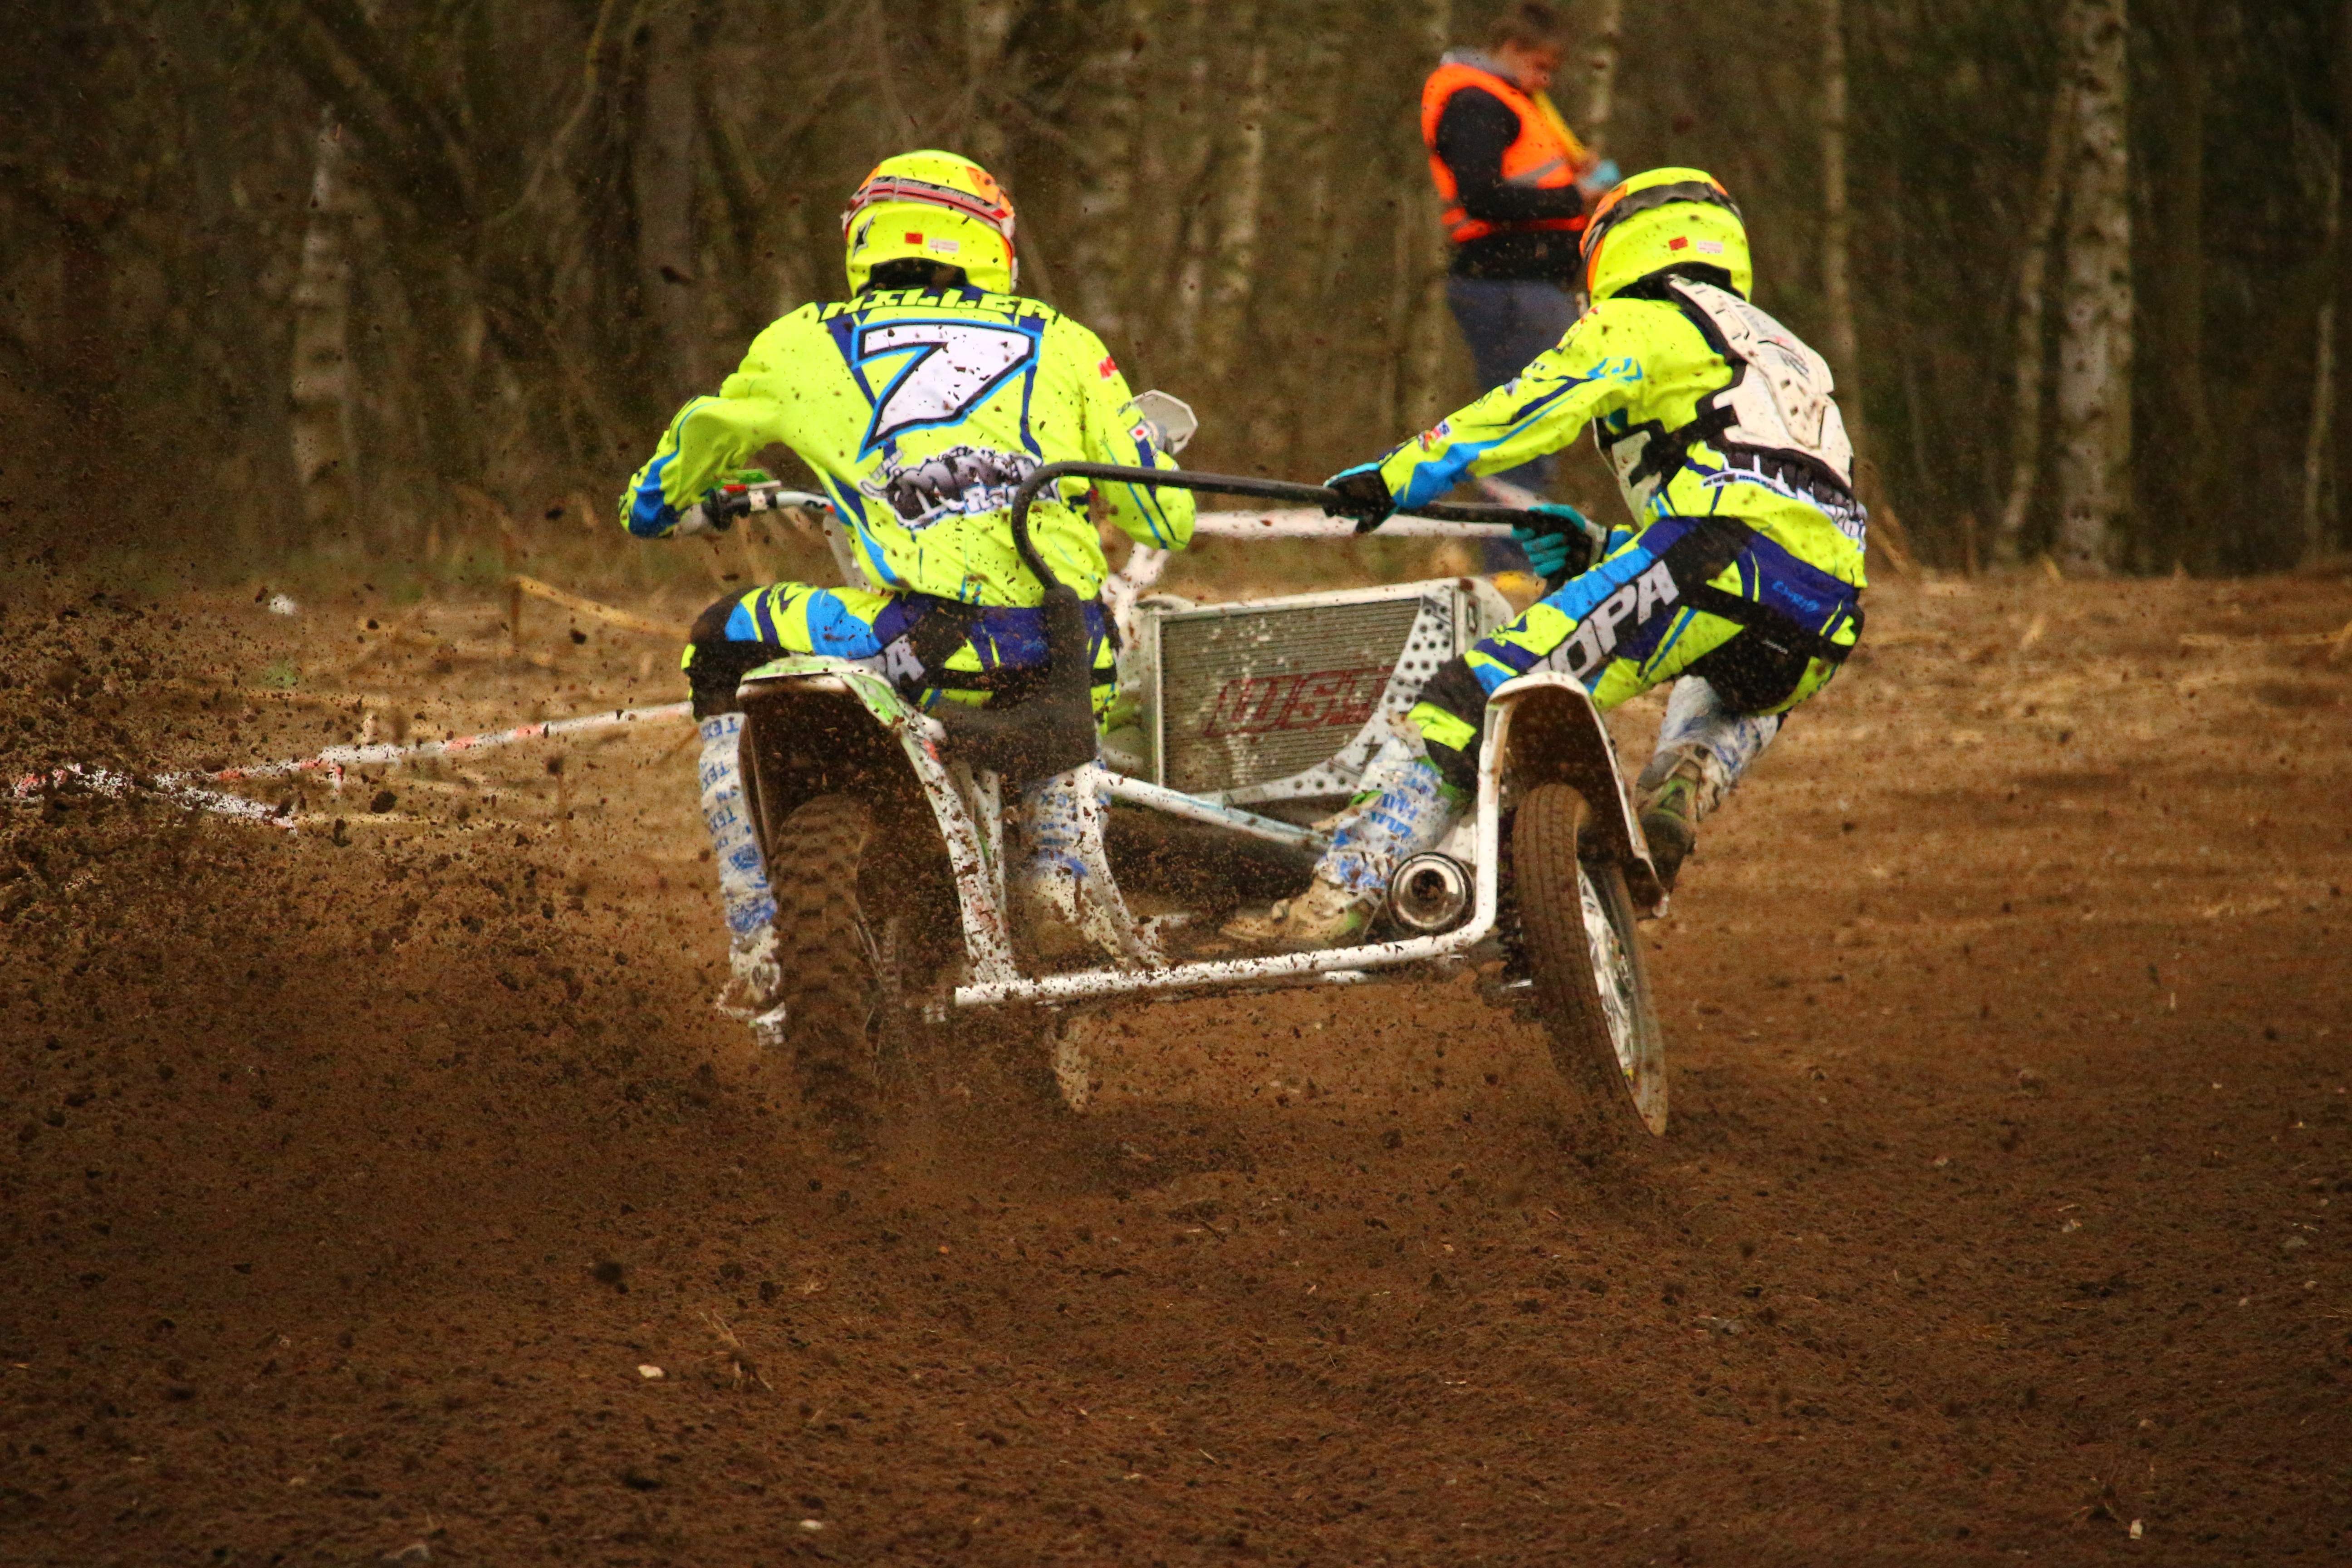
sand, motorcycle, motocross, soil, cross, extreme sport, race, sports, racing, sidecar, motorsport, freestyle motocross, motocross ride, motorcycle racing, endurocross, dirt track racing